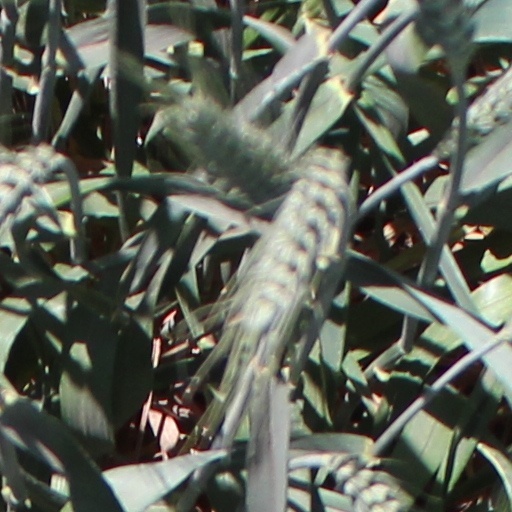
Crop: wheat